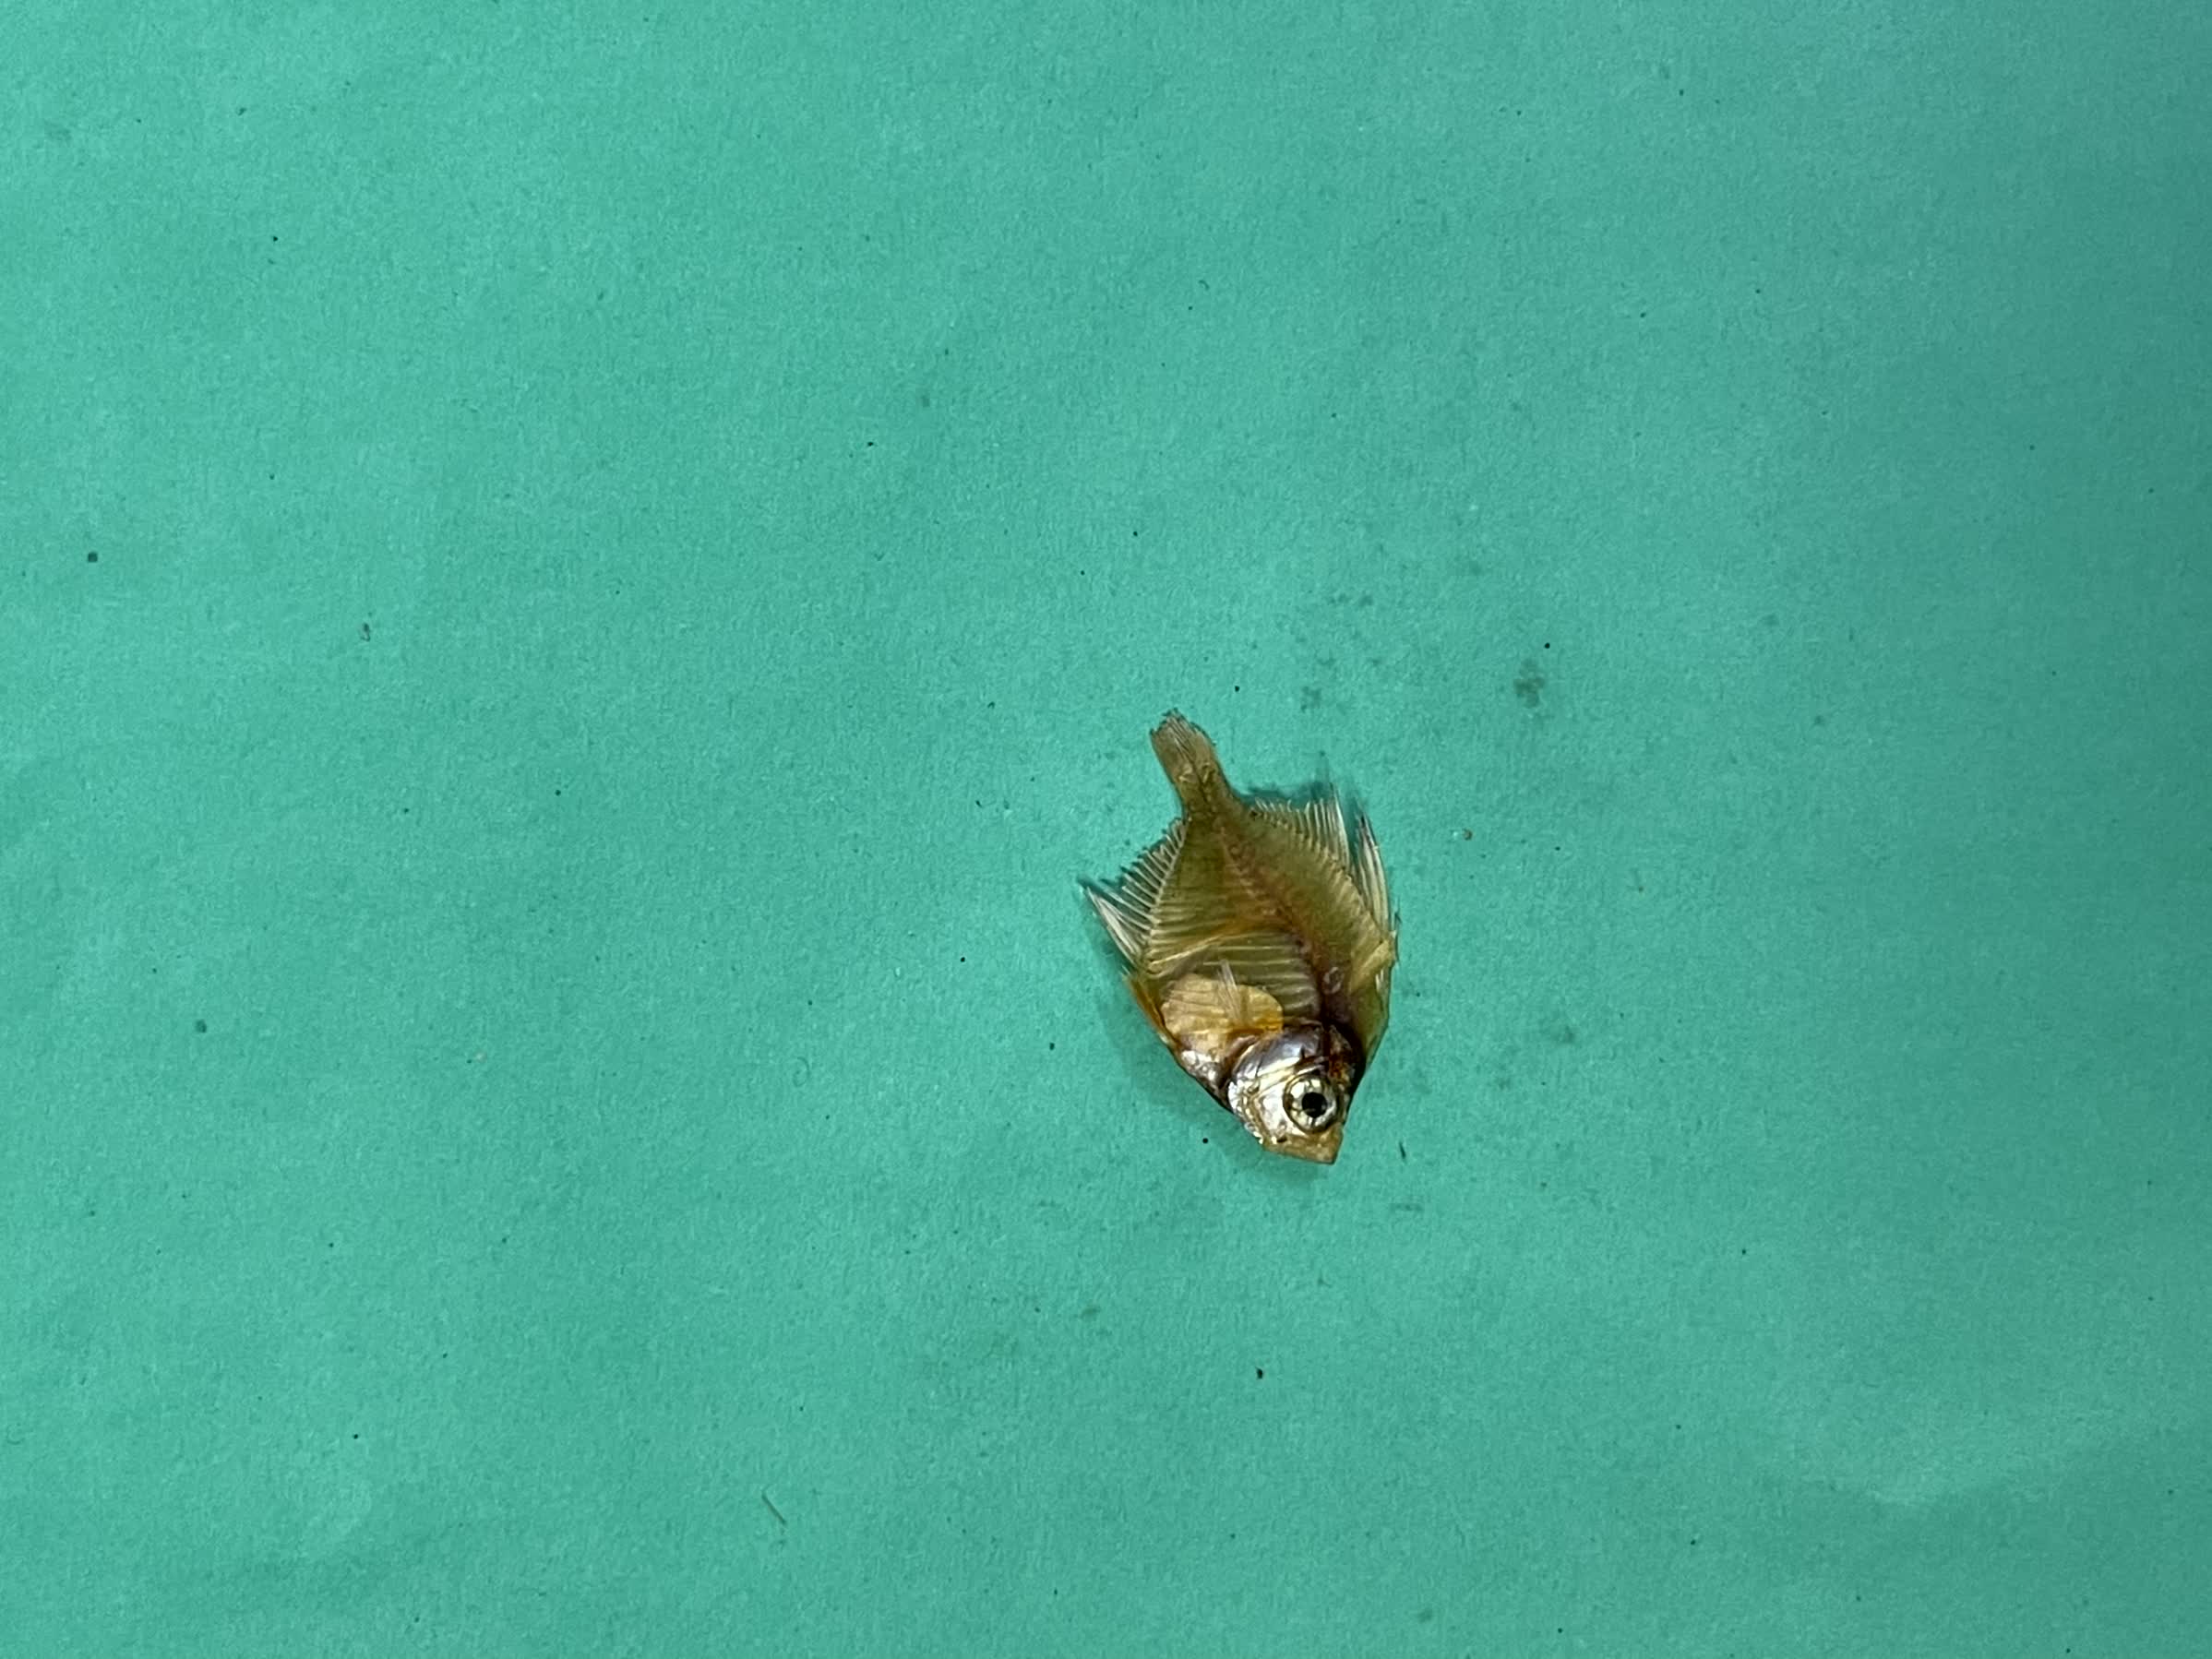
Species: Chanda